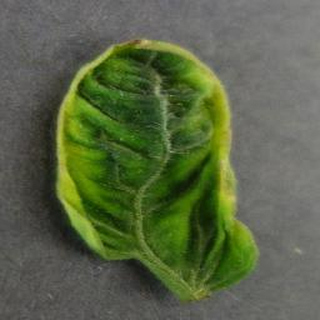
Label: tomato_yellow_leaf_curl_virus